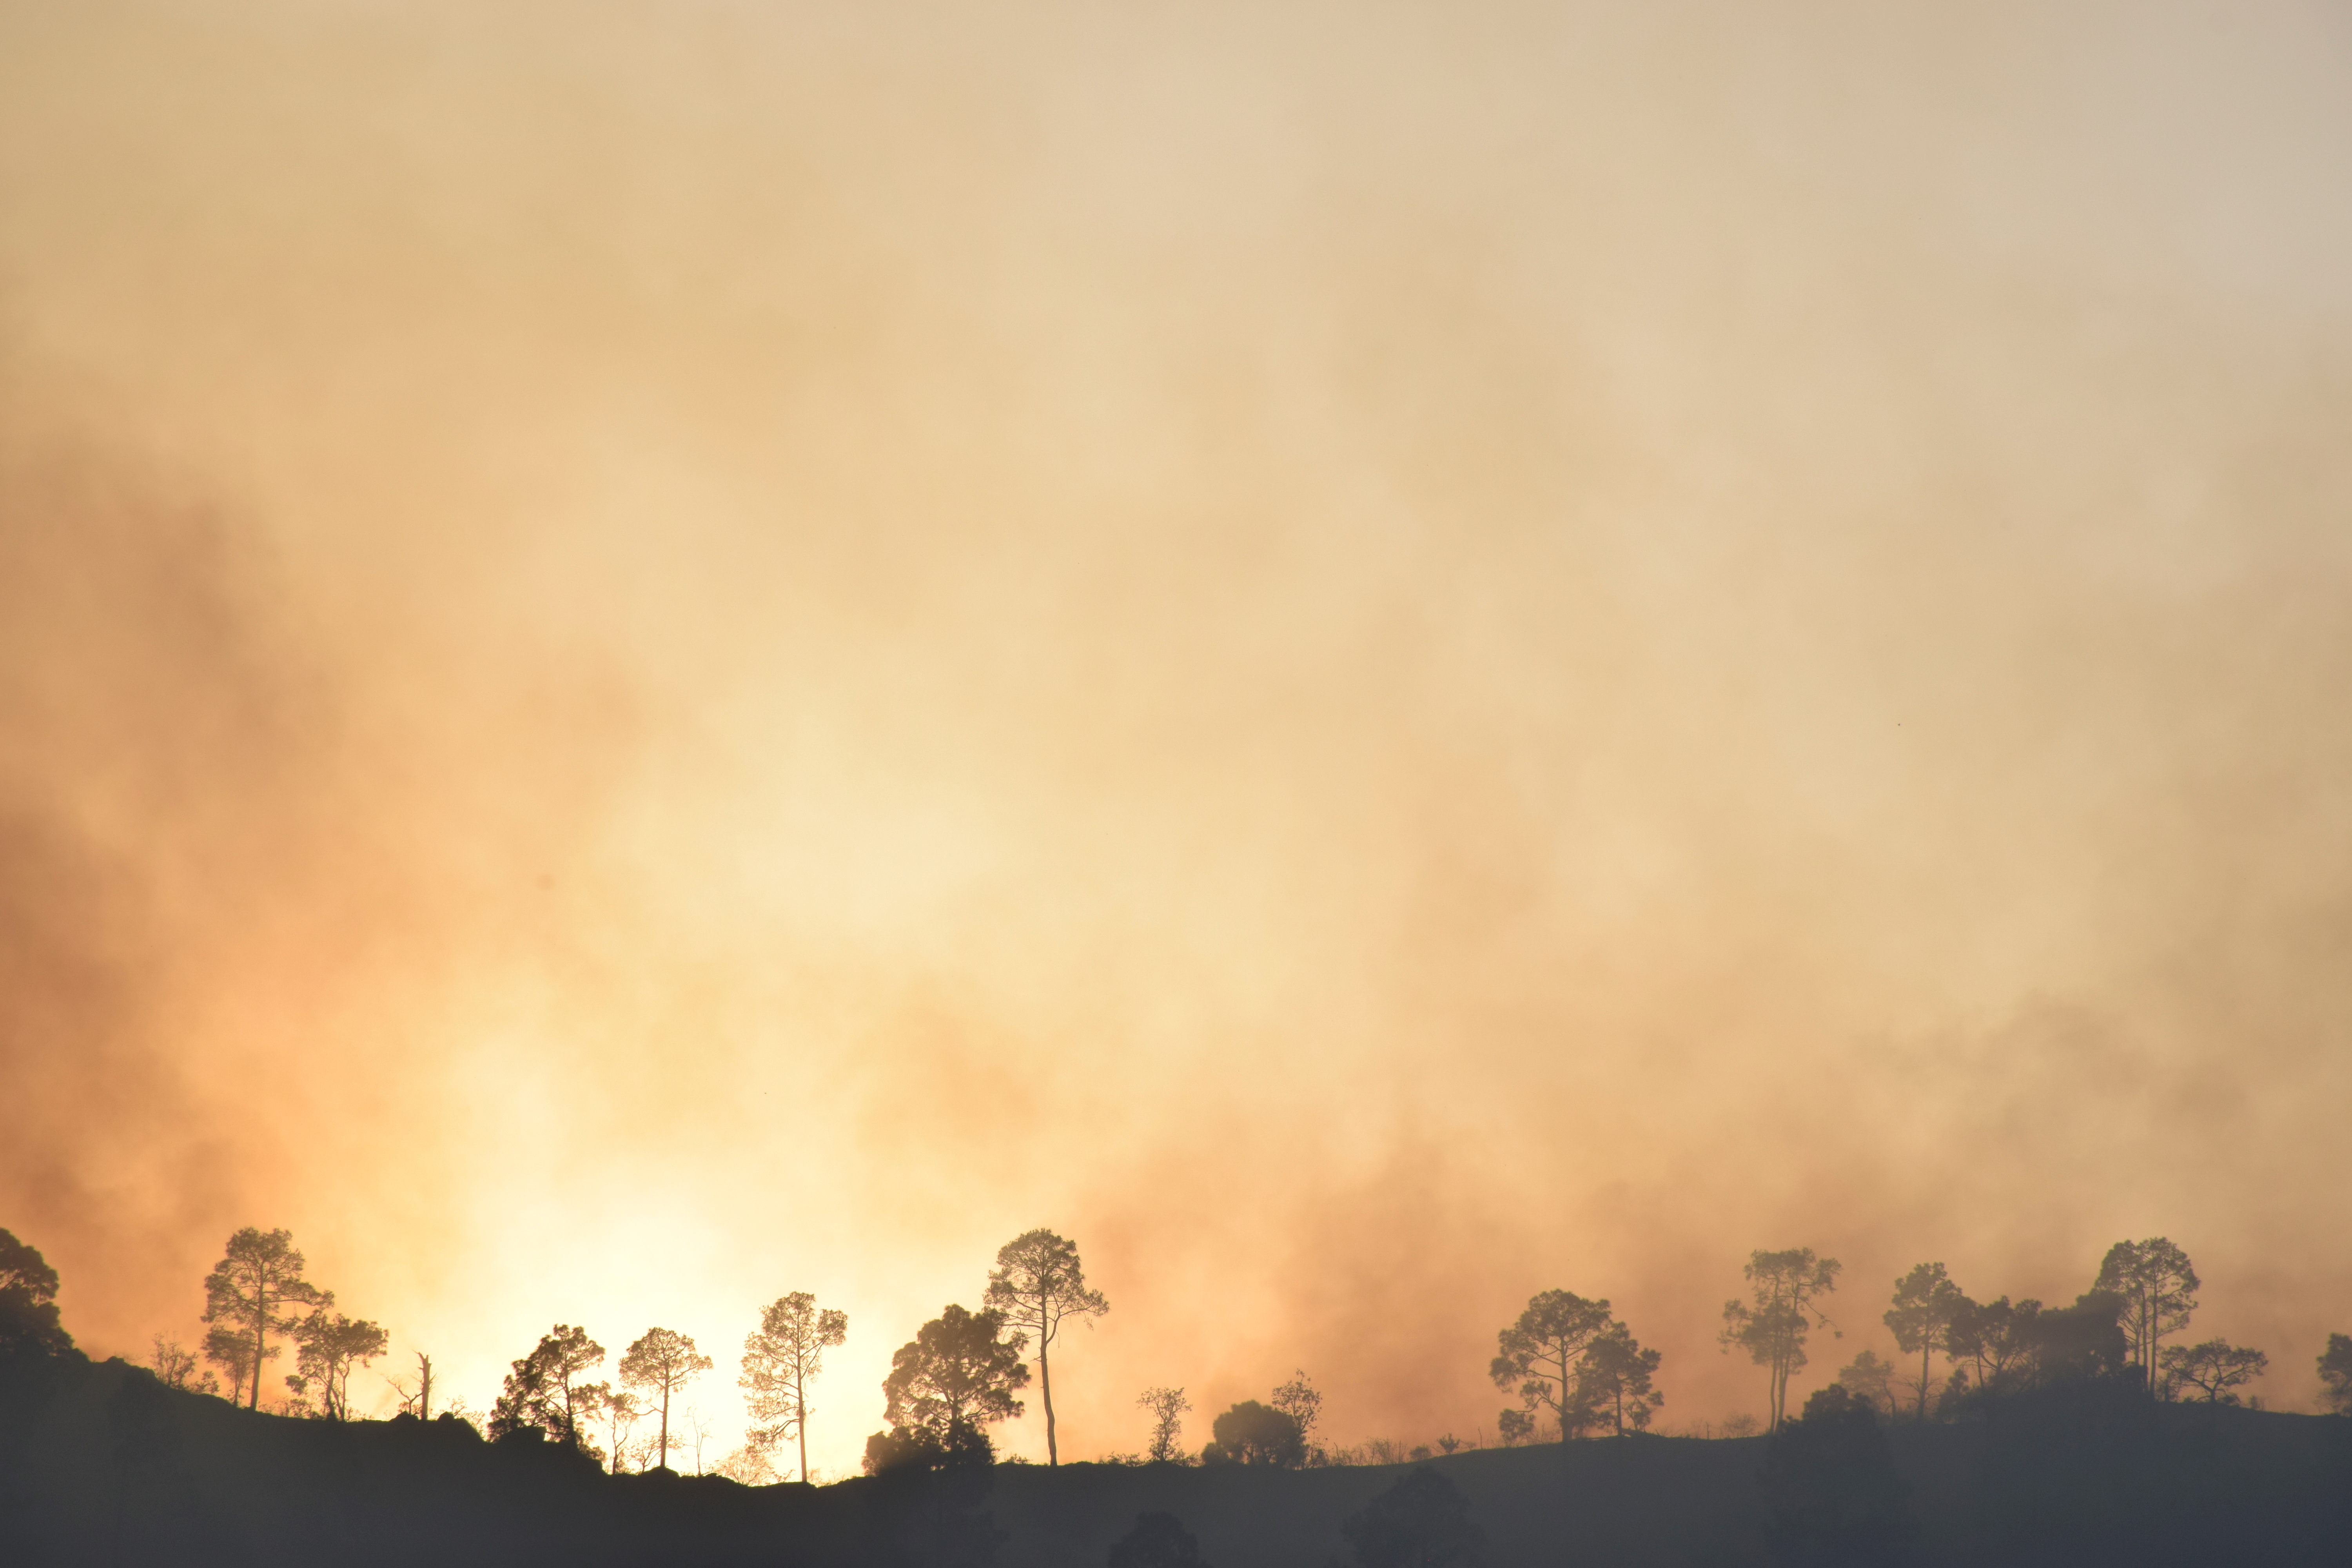
cloud, sky, sunrise, sunset, sunlight, morning, dawn, atmosphere, fire, wildfire, atmospheric phenomenon, atmosphere of earth